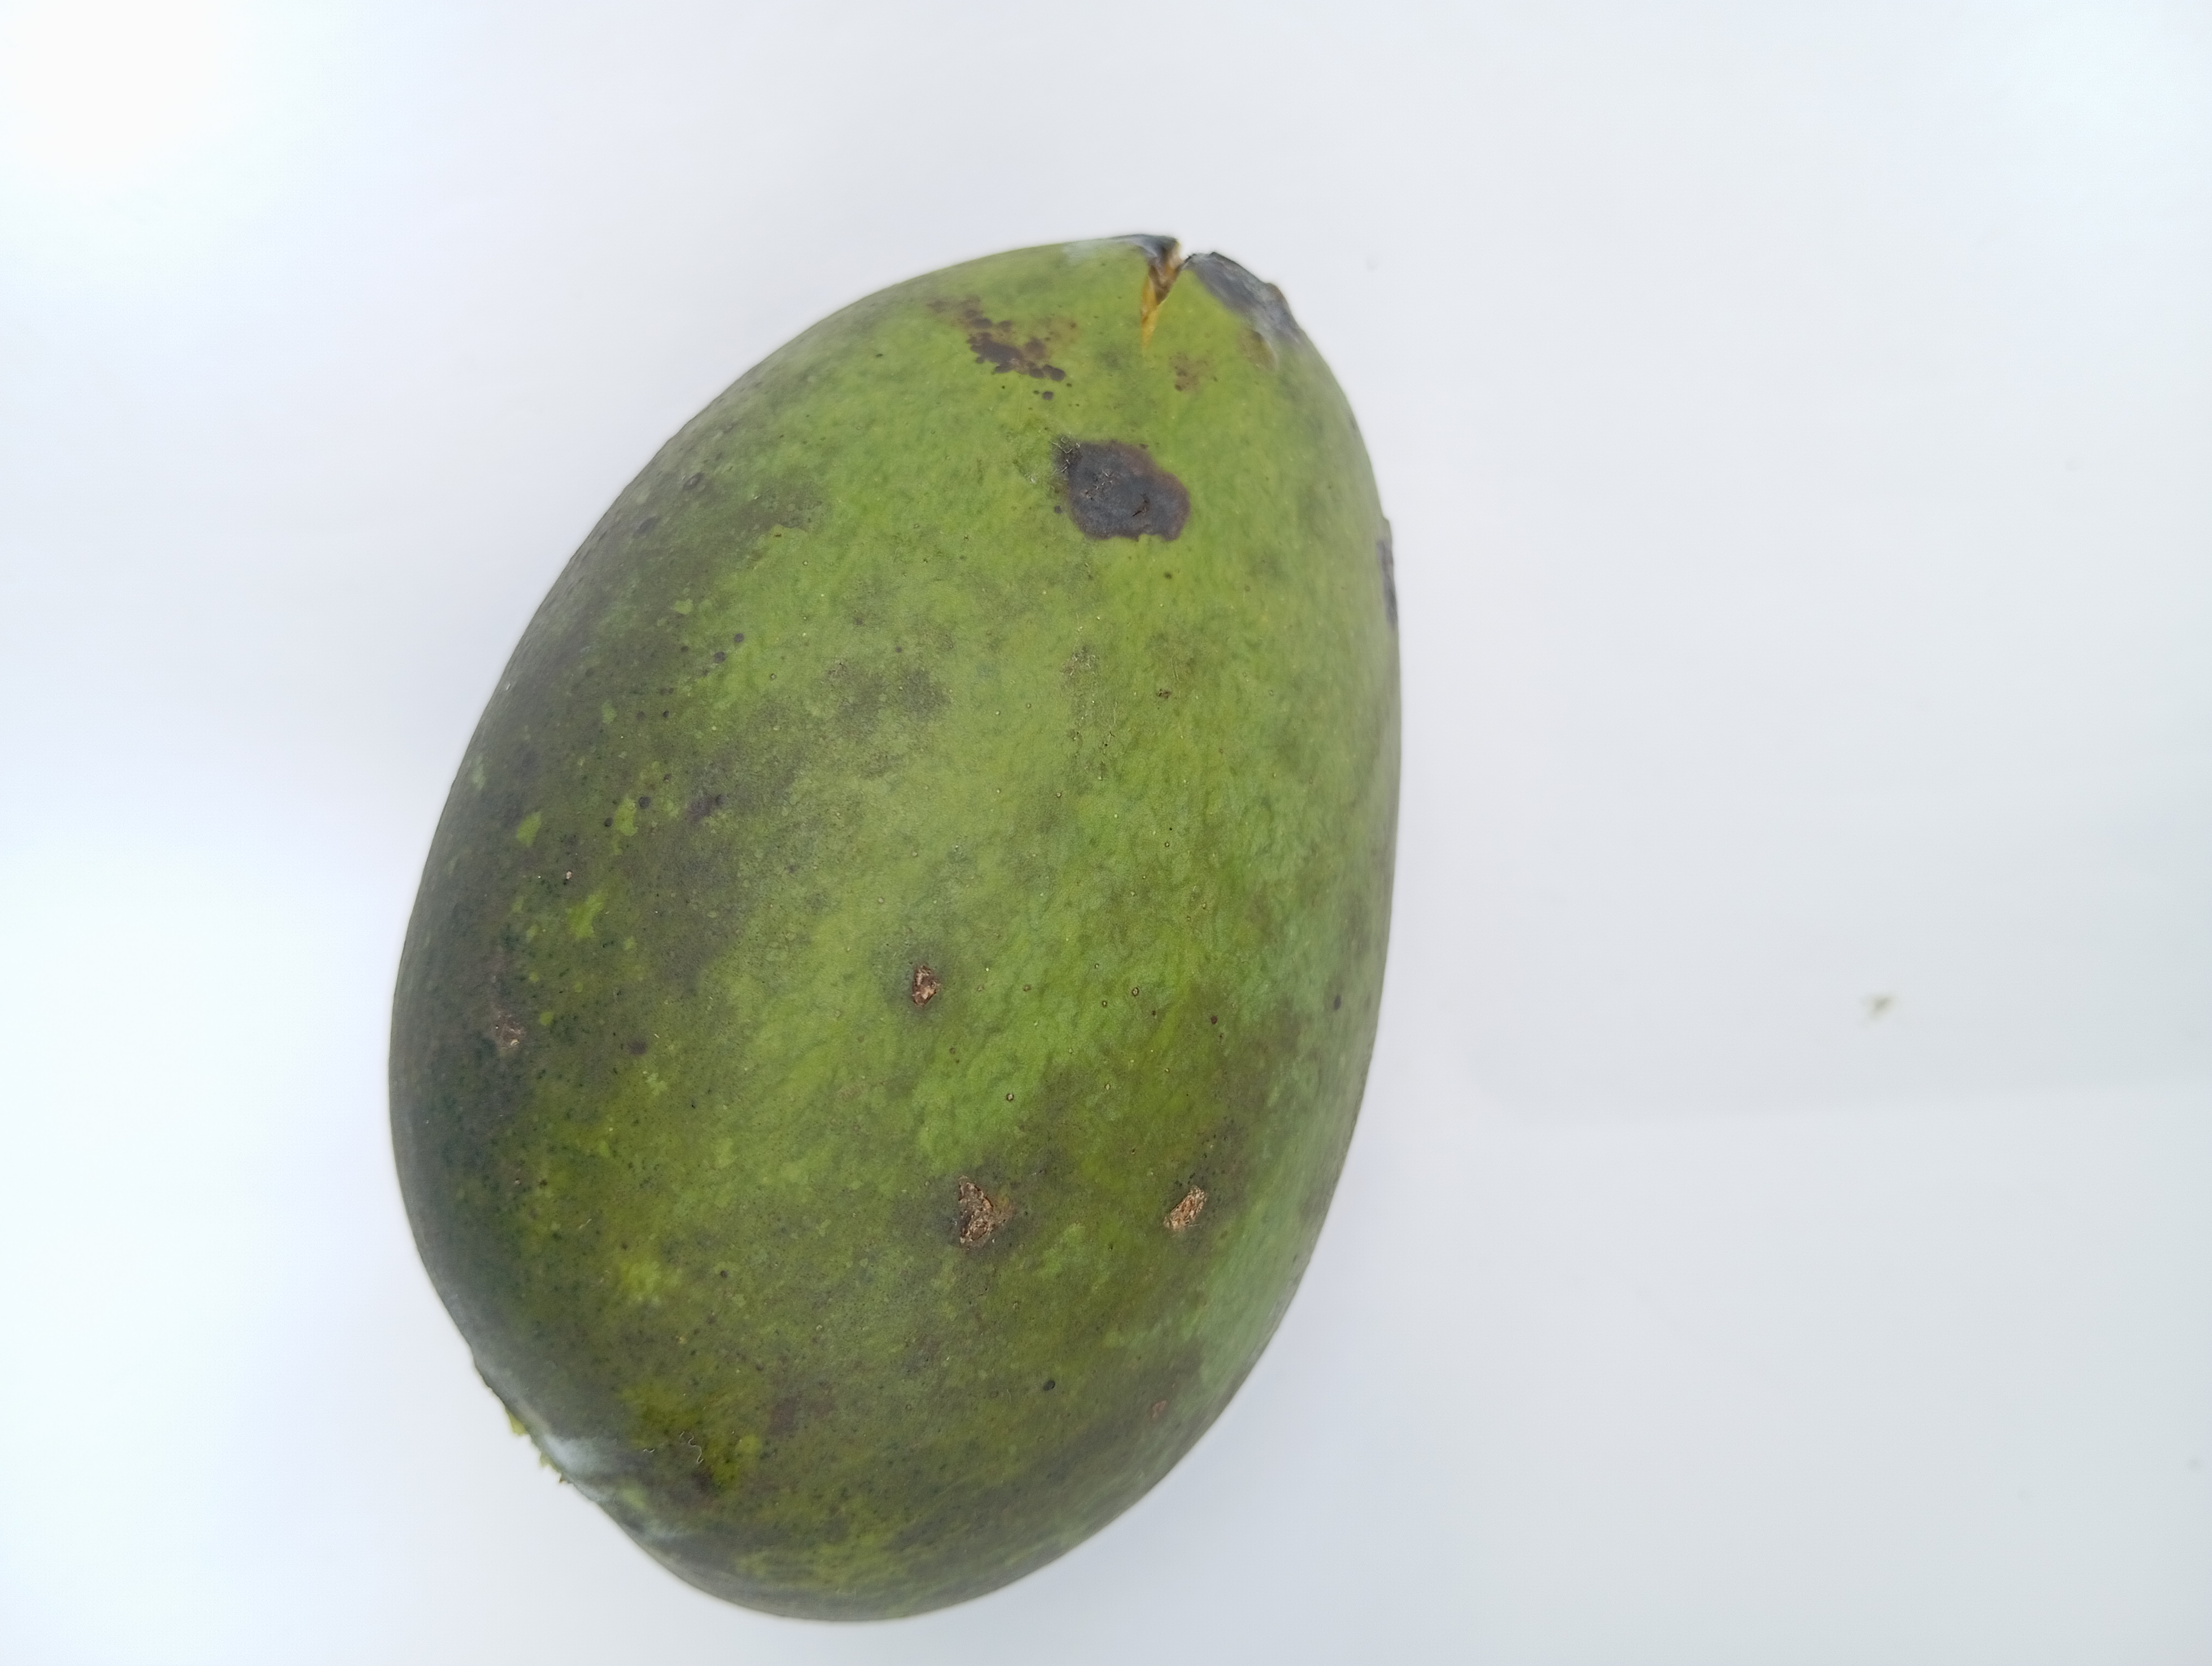
Mango variety: Harivanga